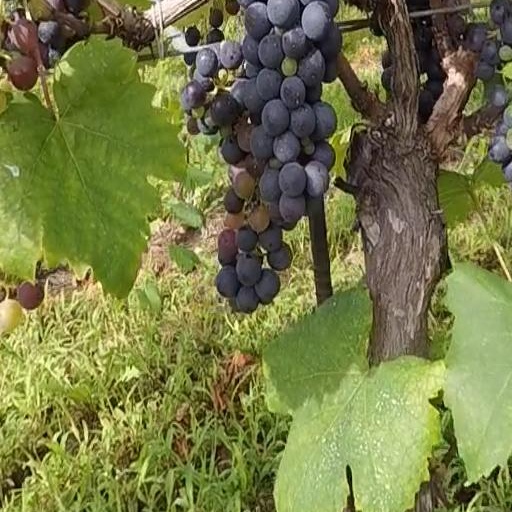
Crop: grape